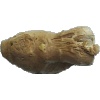
Label: ginger_root